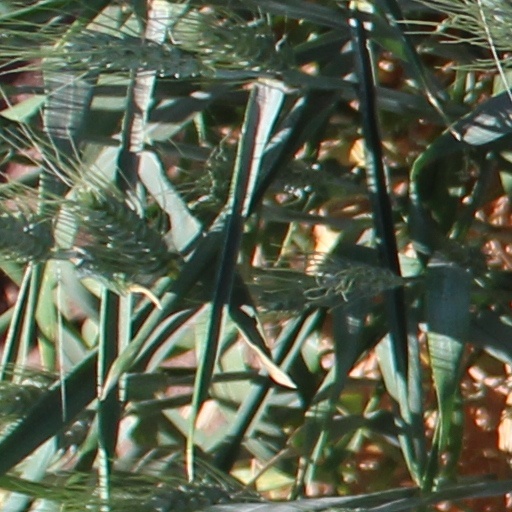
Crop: wheat